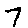
Label: 7